Joyful Journeys

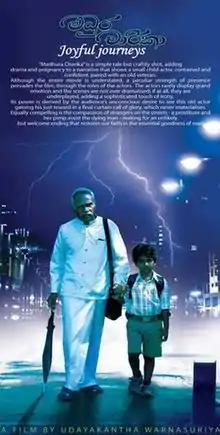
Film poster

Joyful Journeys is a 2018 Sri Lankan Sinhala drama film directed and produced by Udayakantha Warnasuriya. It stars Hemasiri Liyanage in lead role along with Nalin Pradeep Udawela, Madani Malwattage and Kumara Thirimadura. Music composed by Navaratne Gamage.